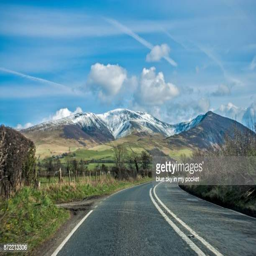
driving along a country road from personal perspective